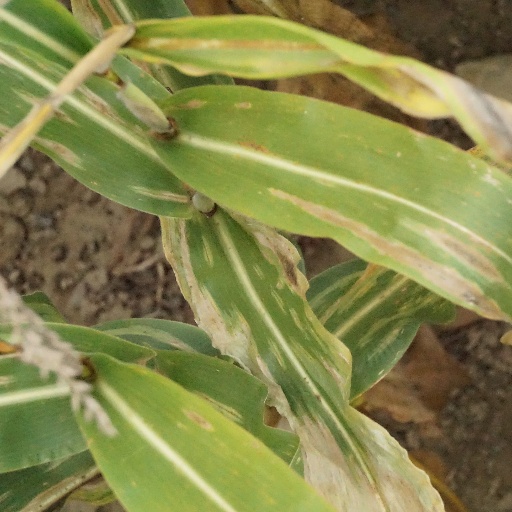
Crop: maize; corn